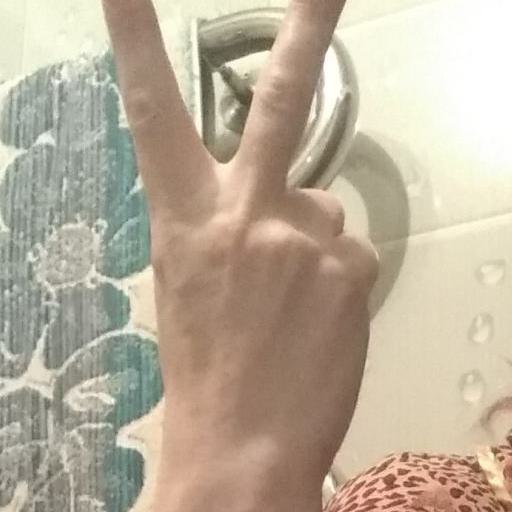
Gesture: peace_inverted